Iyo Province

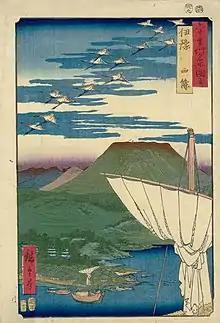
Hiroshige "ukiyo-e" "Iyo" in "The Famous Scenes of the Sixty States" (六十余州名所図会), depicting the port city of Saijō

Iyo Province was formed by the Ritsuryo reforms by combining the territories of the , who ruled a territory centered on what is now the city of Iyo and town of Masaki with Kumi Province, Kazehaya Province, Touma Province, and Koichi Province each ruled by its own "kuni no miyatsuko". The Geiyo Islands in the Seto Inland Sea were considered part of Aki Province into the Edo Period. During the Heian period, the coastal areas of the province were part of the stronghold of Fujiwara no Sumitomo, who led a rebellion against Imperial authority. During the Muromachi period, a branch of the Saionji family was appointed as "shugo" by the Ashikaga shogunate, but was constantly being invaded his more powerful and aggressive neighbors. The Saionji survived by the fluid loyalties and fierce resistance, but were eventually overcome by Chōsokabe Motochika, who was in turn overthrown by the forces of Toyotomi Hideyoshi. Under the Tokugawa shogunate, the province was divided into several feudal domains.